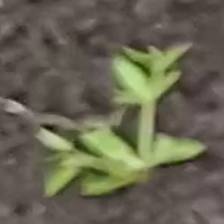
Weed species: Graceful_Sandmart_(Euphorbia hypericifolia)